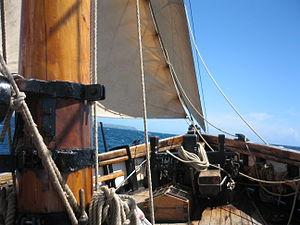
Un chalutier de Brixham est un navire de pêche de haute mer en bois, à l'origine construit à Brixham, au Devon, en Angleterre, au xixᵉ siècle ; il est connu pour sa grande vitesse. Le design a été copié par les constructeurs de bateaux autour de la Grande-Bretagne, et certains ont été vendus à des pêcheurs dans d'autres pays autour de la mer du Nord.